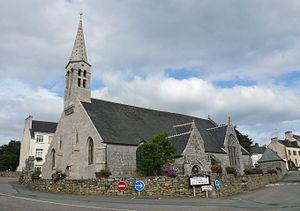
L'église Saint-Guinal et son enclos à Ergué-Gabéric, Finistère, Bretagne, France.Brezhoneg: Iliz Sant Gwenael hag he gloz en Erge Vraz, Penn-ar-Bed, Breizh.
L'église Saint-Guinal est l'église paroissiale d'Ergué-Gabéric, dans le département du Finistère, en Bretagne. Construite aux XVIᵉ et XVIIᵉ siècles sous l'invocation de saint Gwenaël, elle est entourée d'un enclos comprenant un ossuaire.